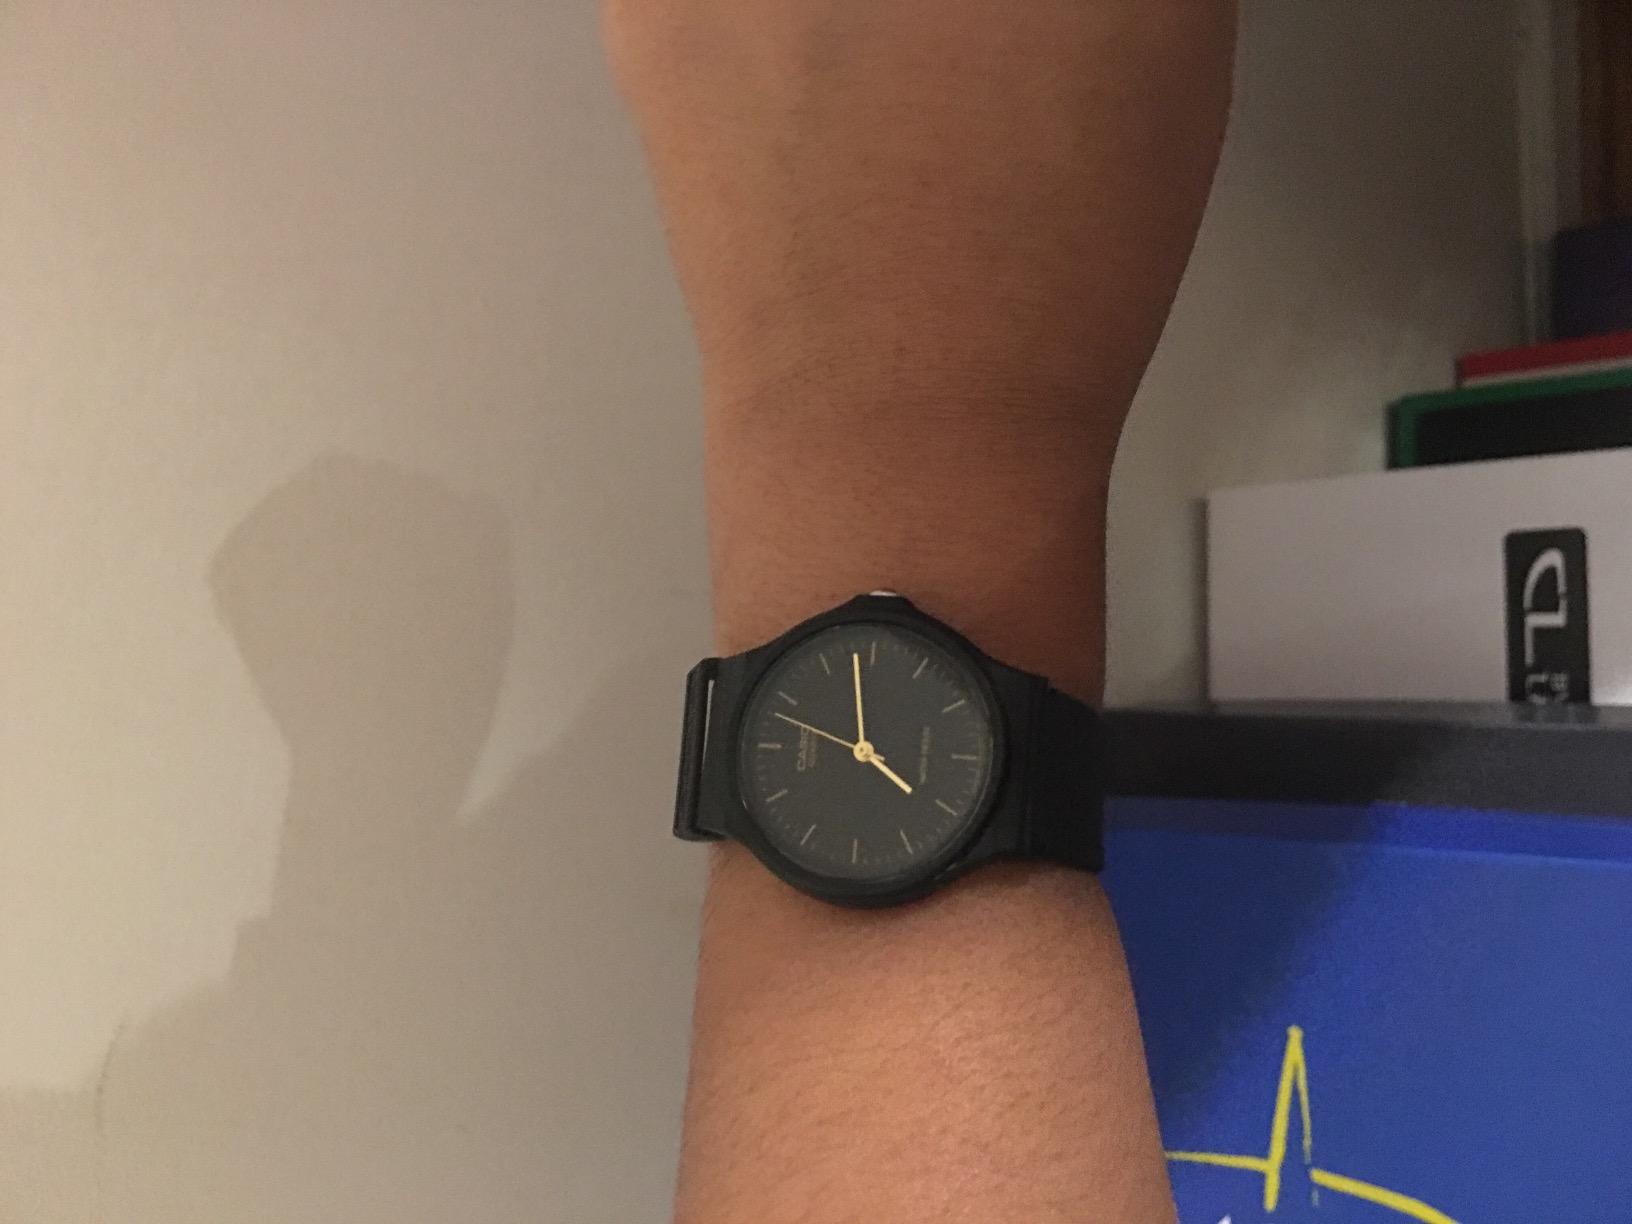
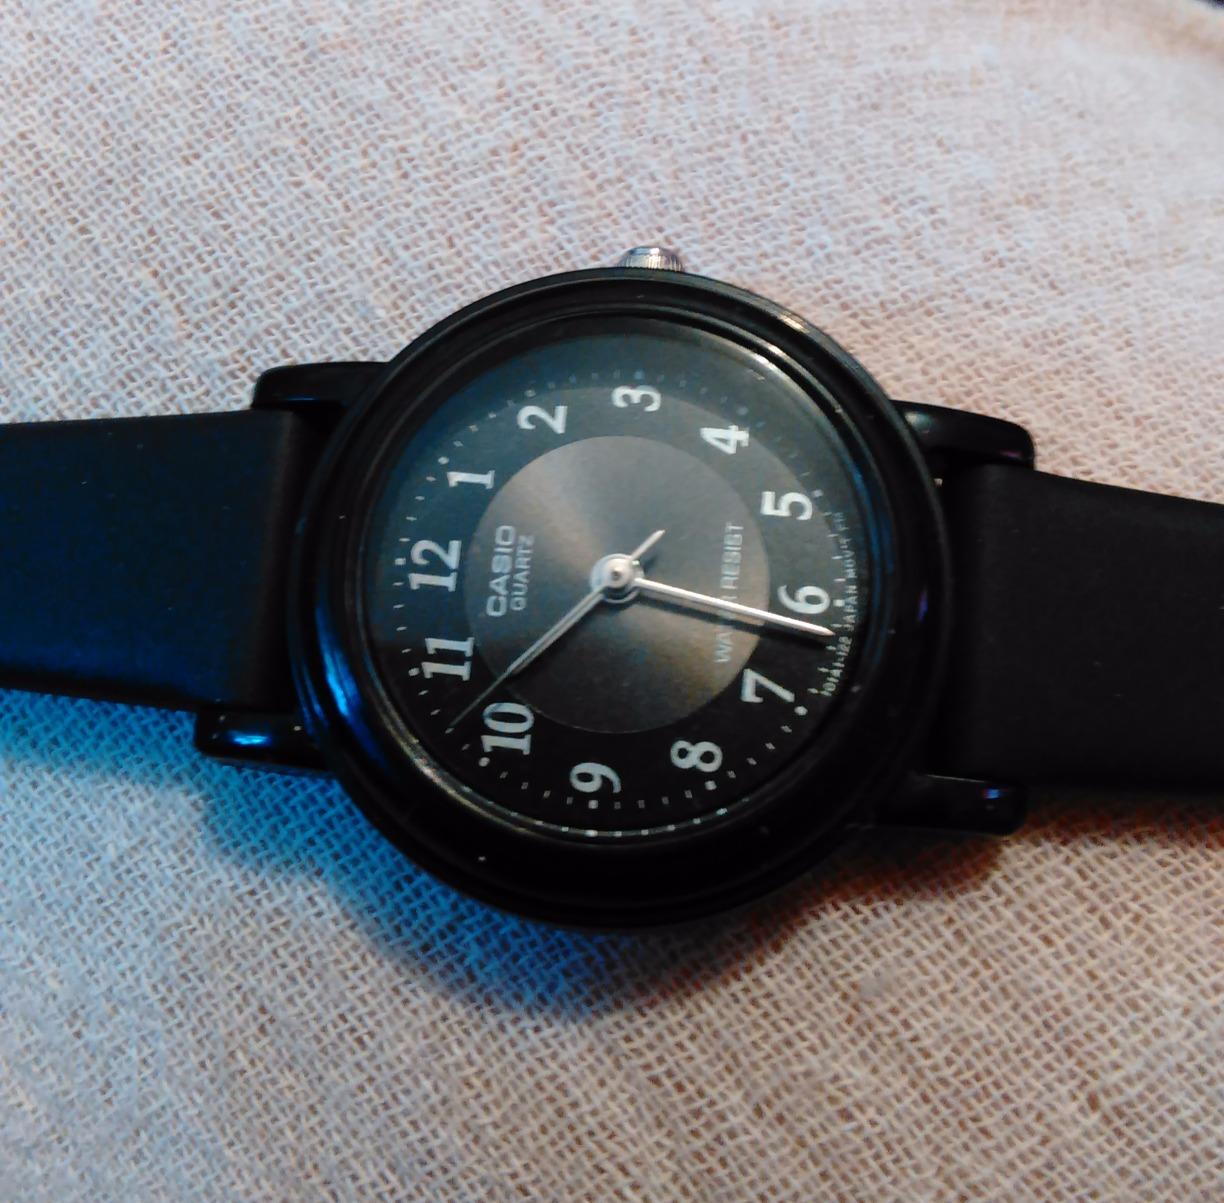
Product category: accessories_watch
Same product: no